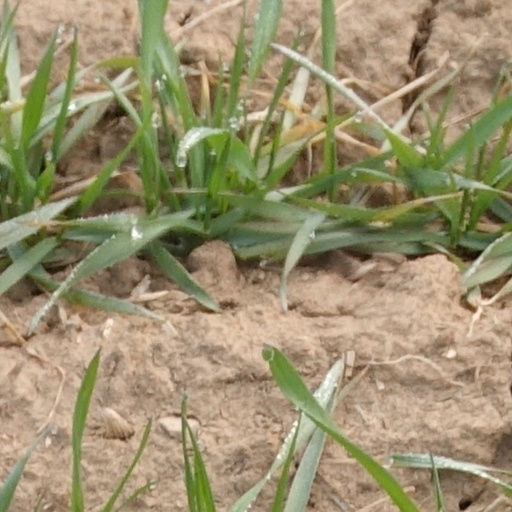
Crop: wheat